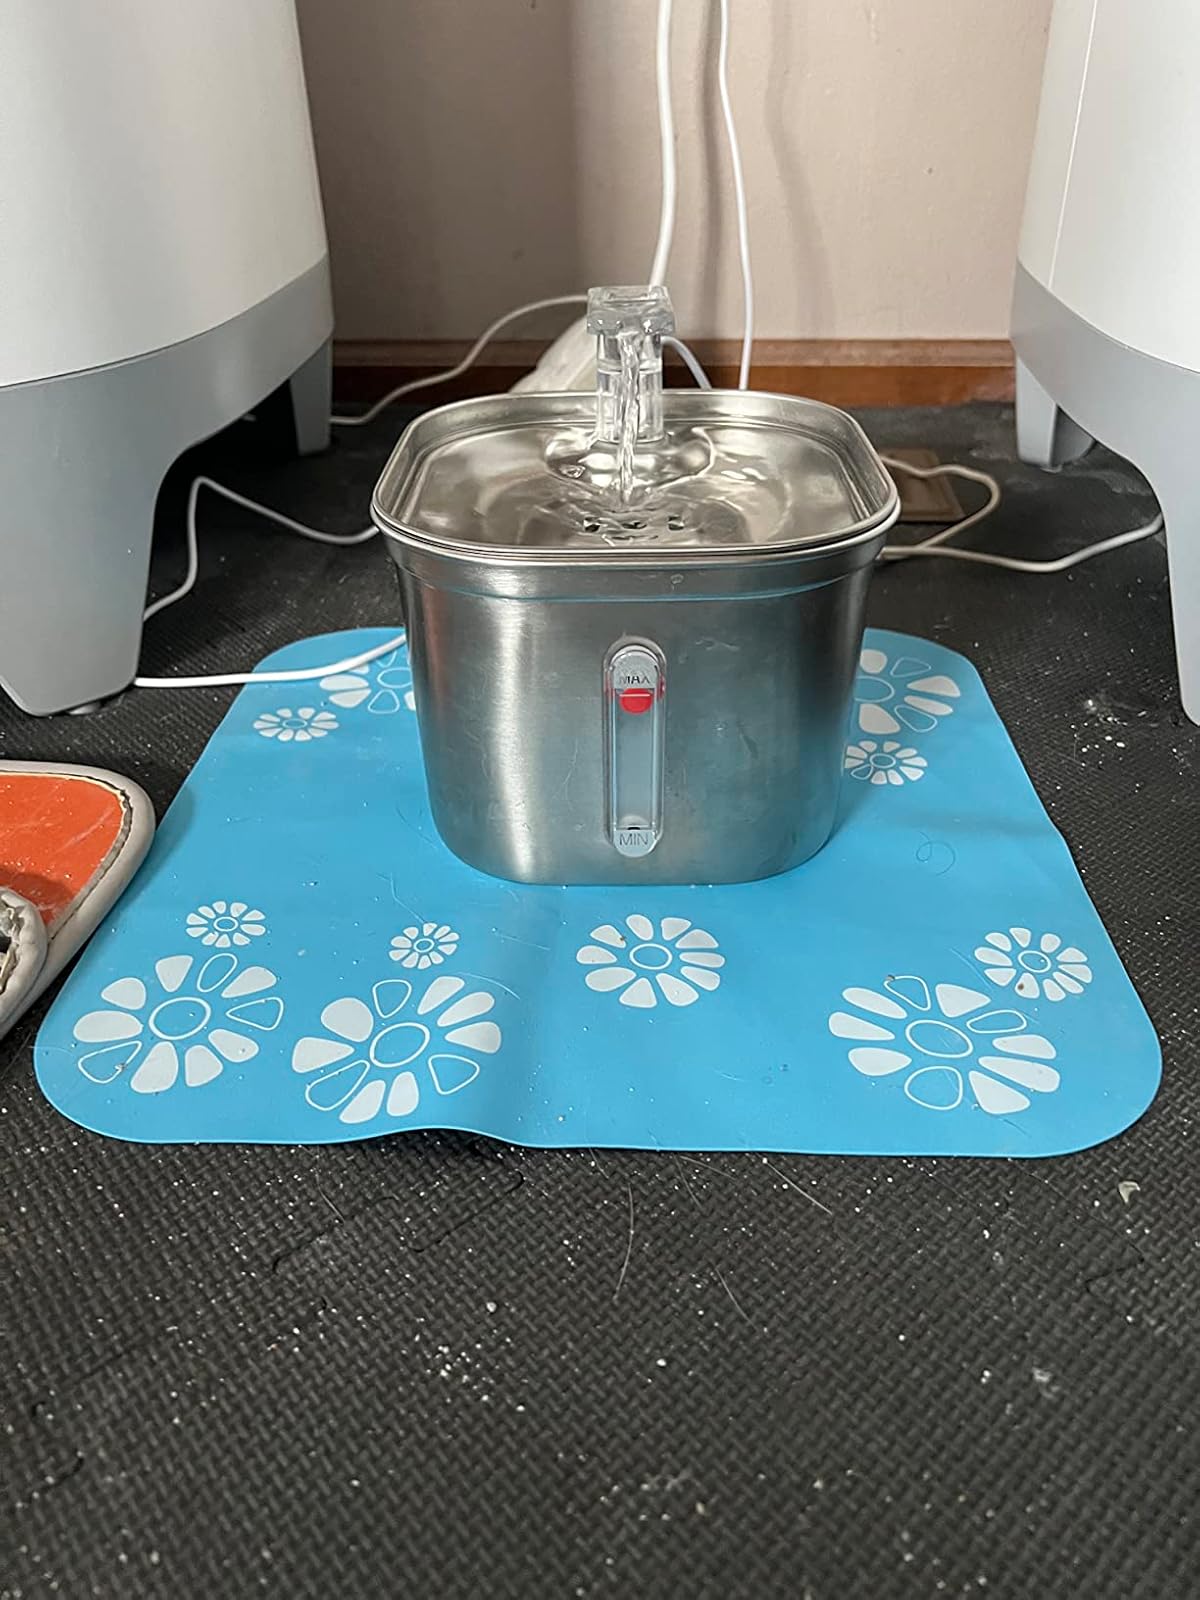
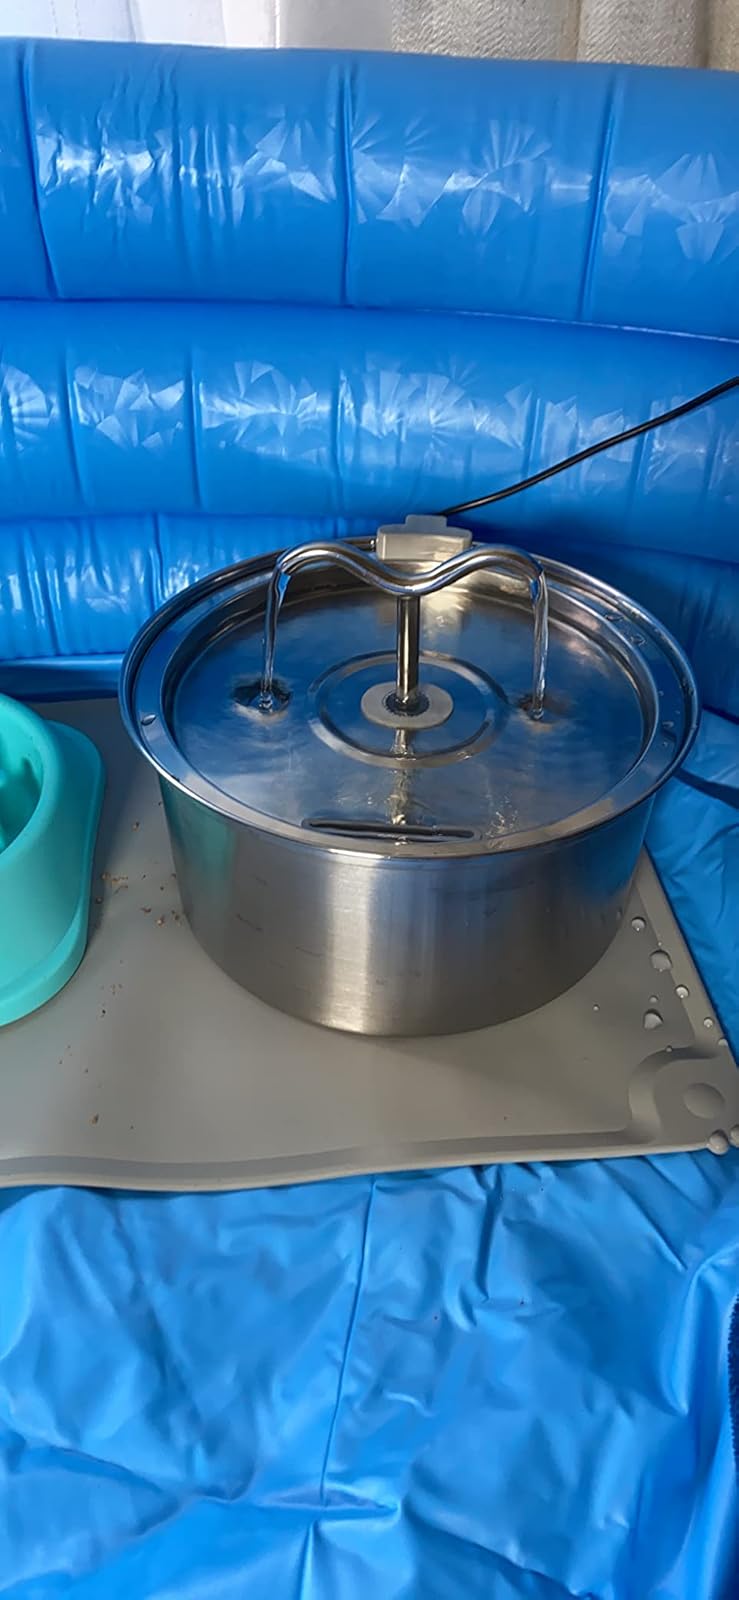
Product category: items_bowl
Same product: no